Nitzanim

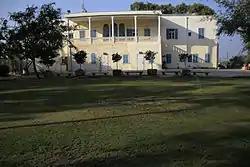
The old "mansion" at Nitzanim's initial location

Nitzanim was established on 8 December 1943 on a 400-acre plot of land purchased by the Jewish National Fund in 1942. On the grounds is a large building that became known as the "mansion." The first residents were new immigrants, some of them Holocaust survivors.